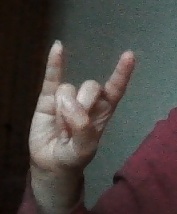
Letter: la